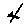
Label: 4